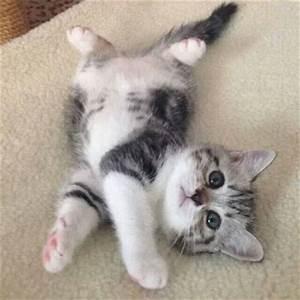
cat